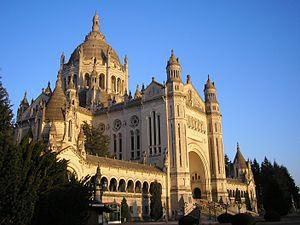
Cet article recense les monuments historiques de Lisieux, en France.